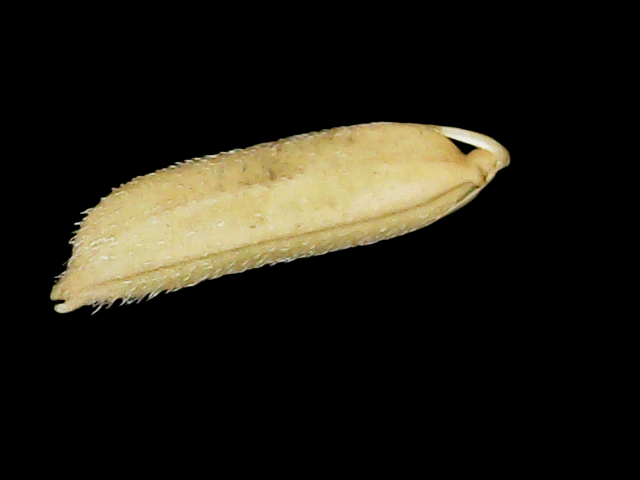
Rice variety: Binadhan26